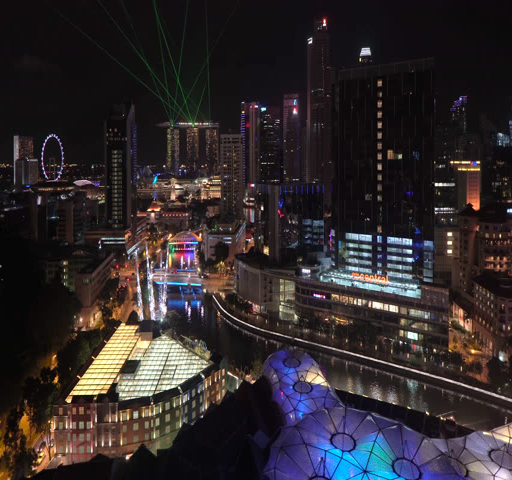
elevated view over the city skyline and riverside restaurants at the entertainment district